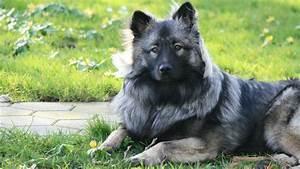
cat